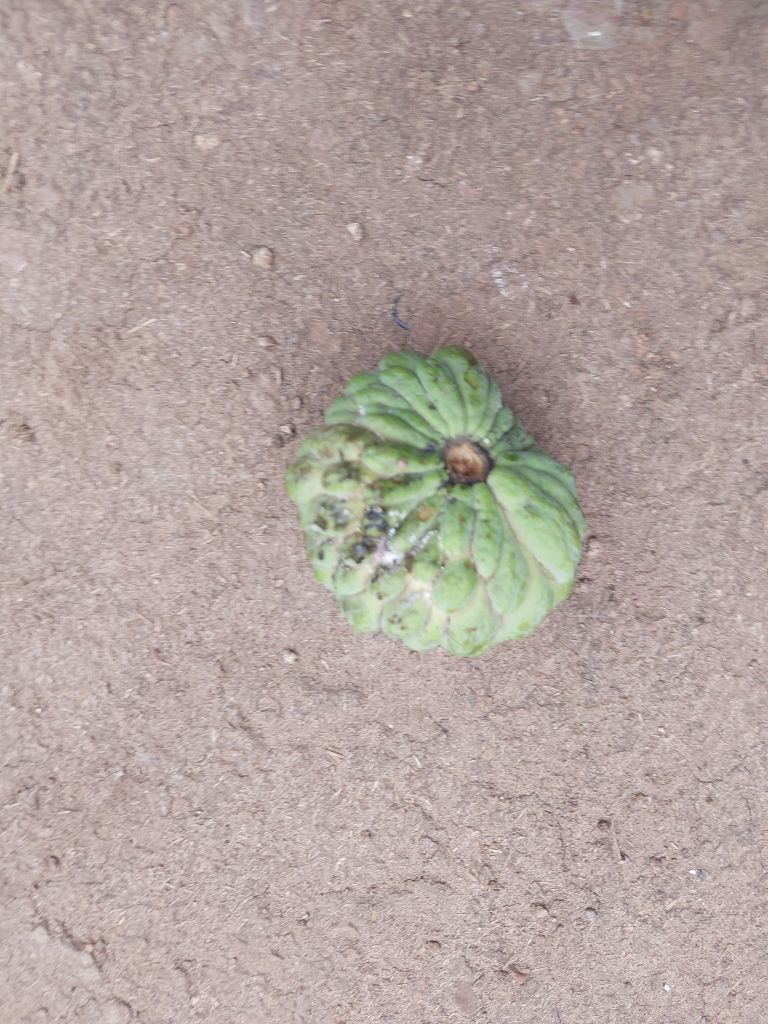
Disease label: Leaf spot on fruit